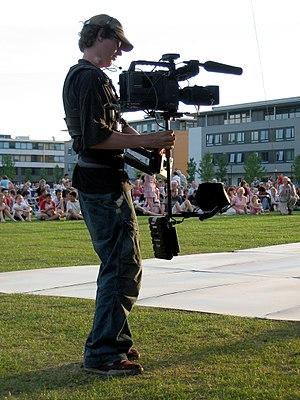
Sur un tournage, l'opérateur steadicam, ou « cadreur steadicam », est un technicien spécialisé dans la manipulation du steadicam ou stabilisateur de caméra, un système portatif qui permet de stabiliser la prise de vues en cinéma et télévision.